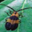
Label: beetle